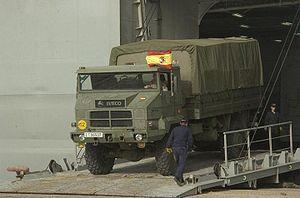
La classe Galicia sont des Landing Platform Dock fruits d'une coopération entre l'Espagne et les Pays-Bas, où ils sont nommés classe Rotterdam.